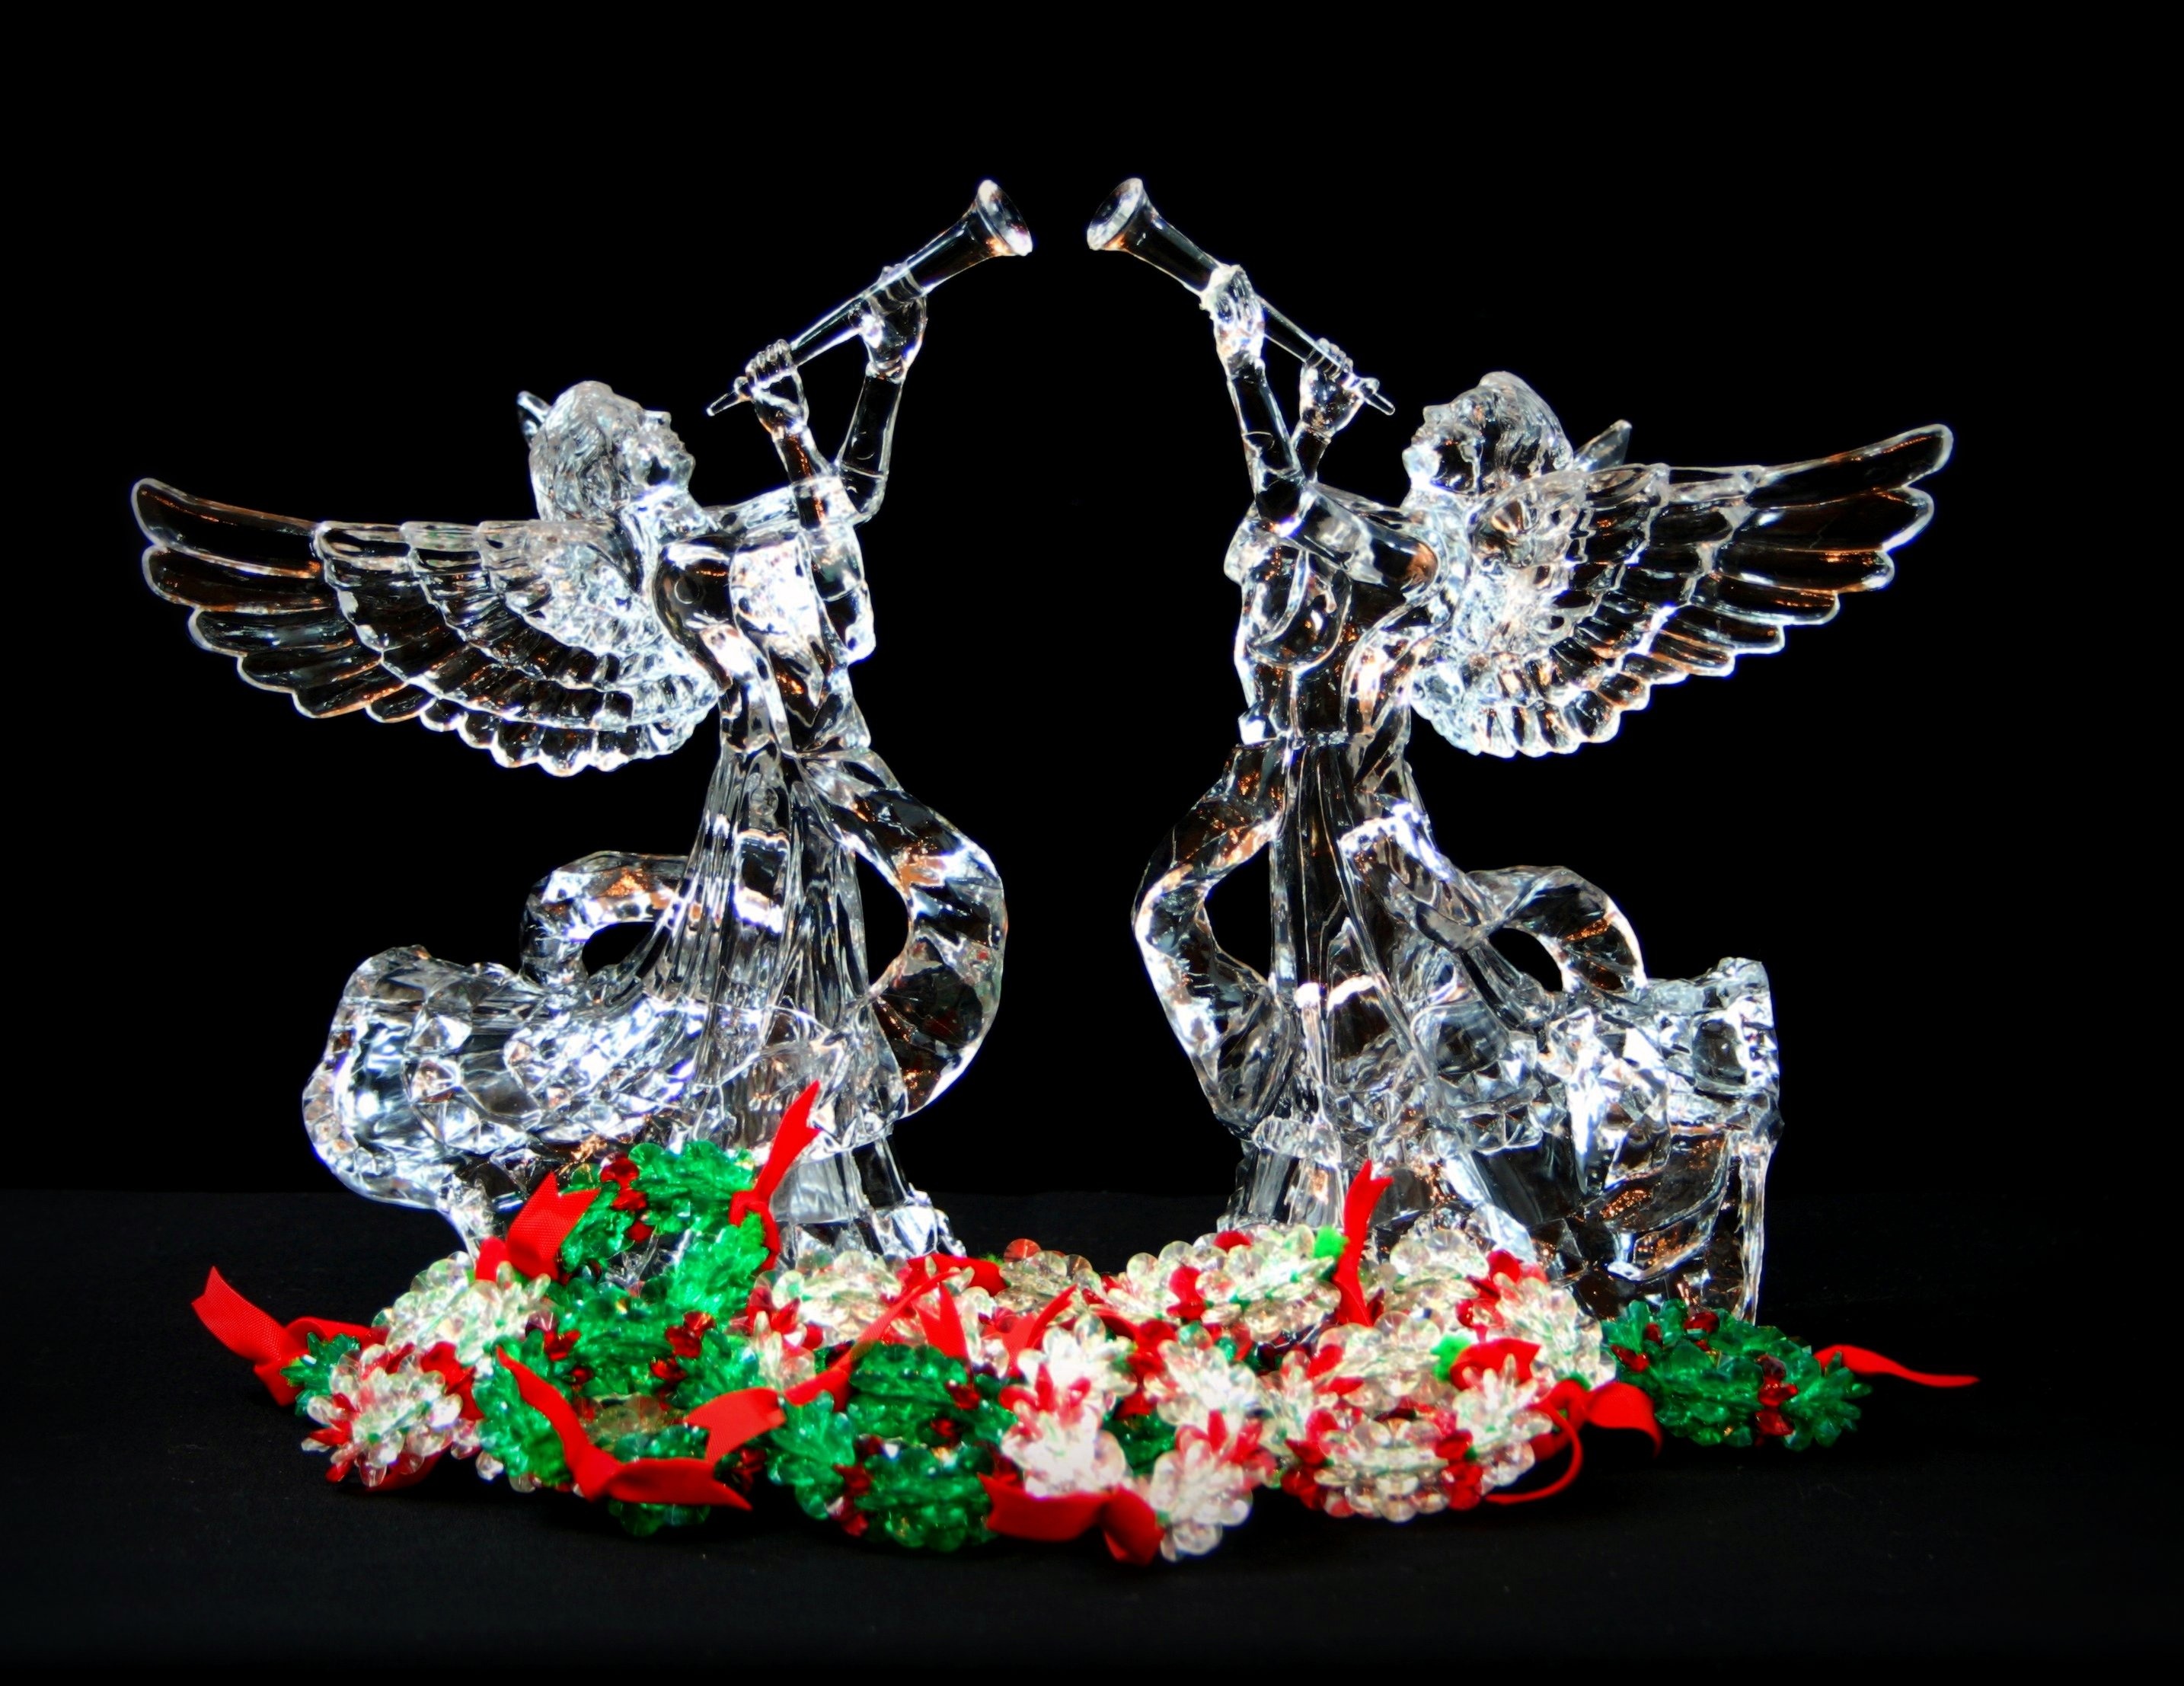
clothing, crown, christmas decoration, jewellery, trumpets, heralds, fashion accessory, headpiece, hair accessory, bling bling, holiday decorations, christmas angels, tree toppers, heavenly being, messengers